George Washington University

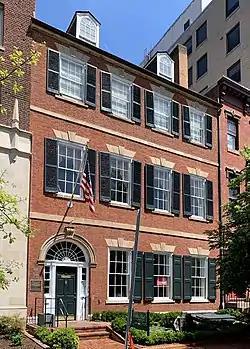
The former home of James Monroe

The George Washington University Law School was established in 1826 and is the oldest law school in the District of Columbia. Supreme Court Justices Clarence Thomas, William Strong, David J. Brewer, Willis Van Devanter and John Marshall Harlan were among those who served on its faculty. Chief Justice John Roberts, Justice Sonia Sotomayor, Justice Samuel Alito, and Justice Antonin Scalia presided over its moot court in 2006, 2007 and 2009, respectively. The law school is located primarily on the east side of University Yard.